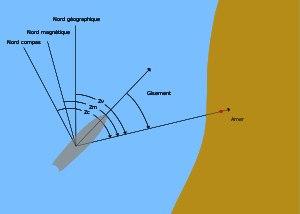
En navigation, le gisement est l'angle formé entre l'axe longitudinal d'un navire ou d'un aéronef, et la direction d'un point extérieur. Il s'agit donc d'une direction relative, indépendante de la vitesse ou du cap du navire.